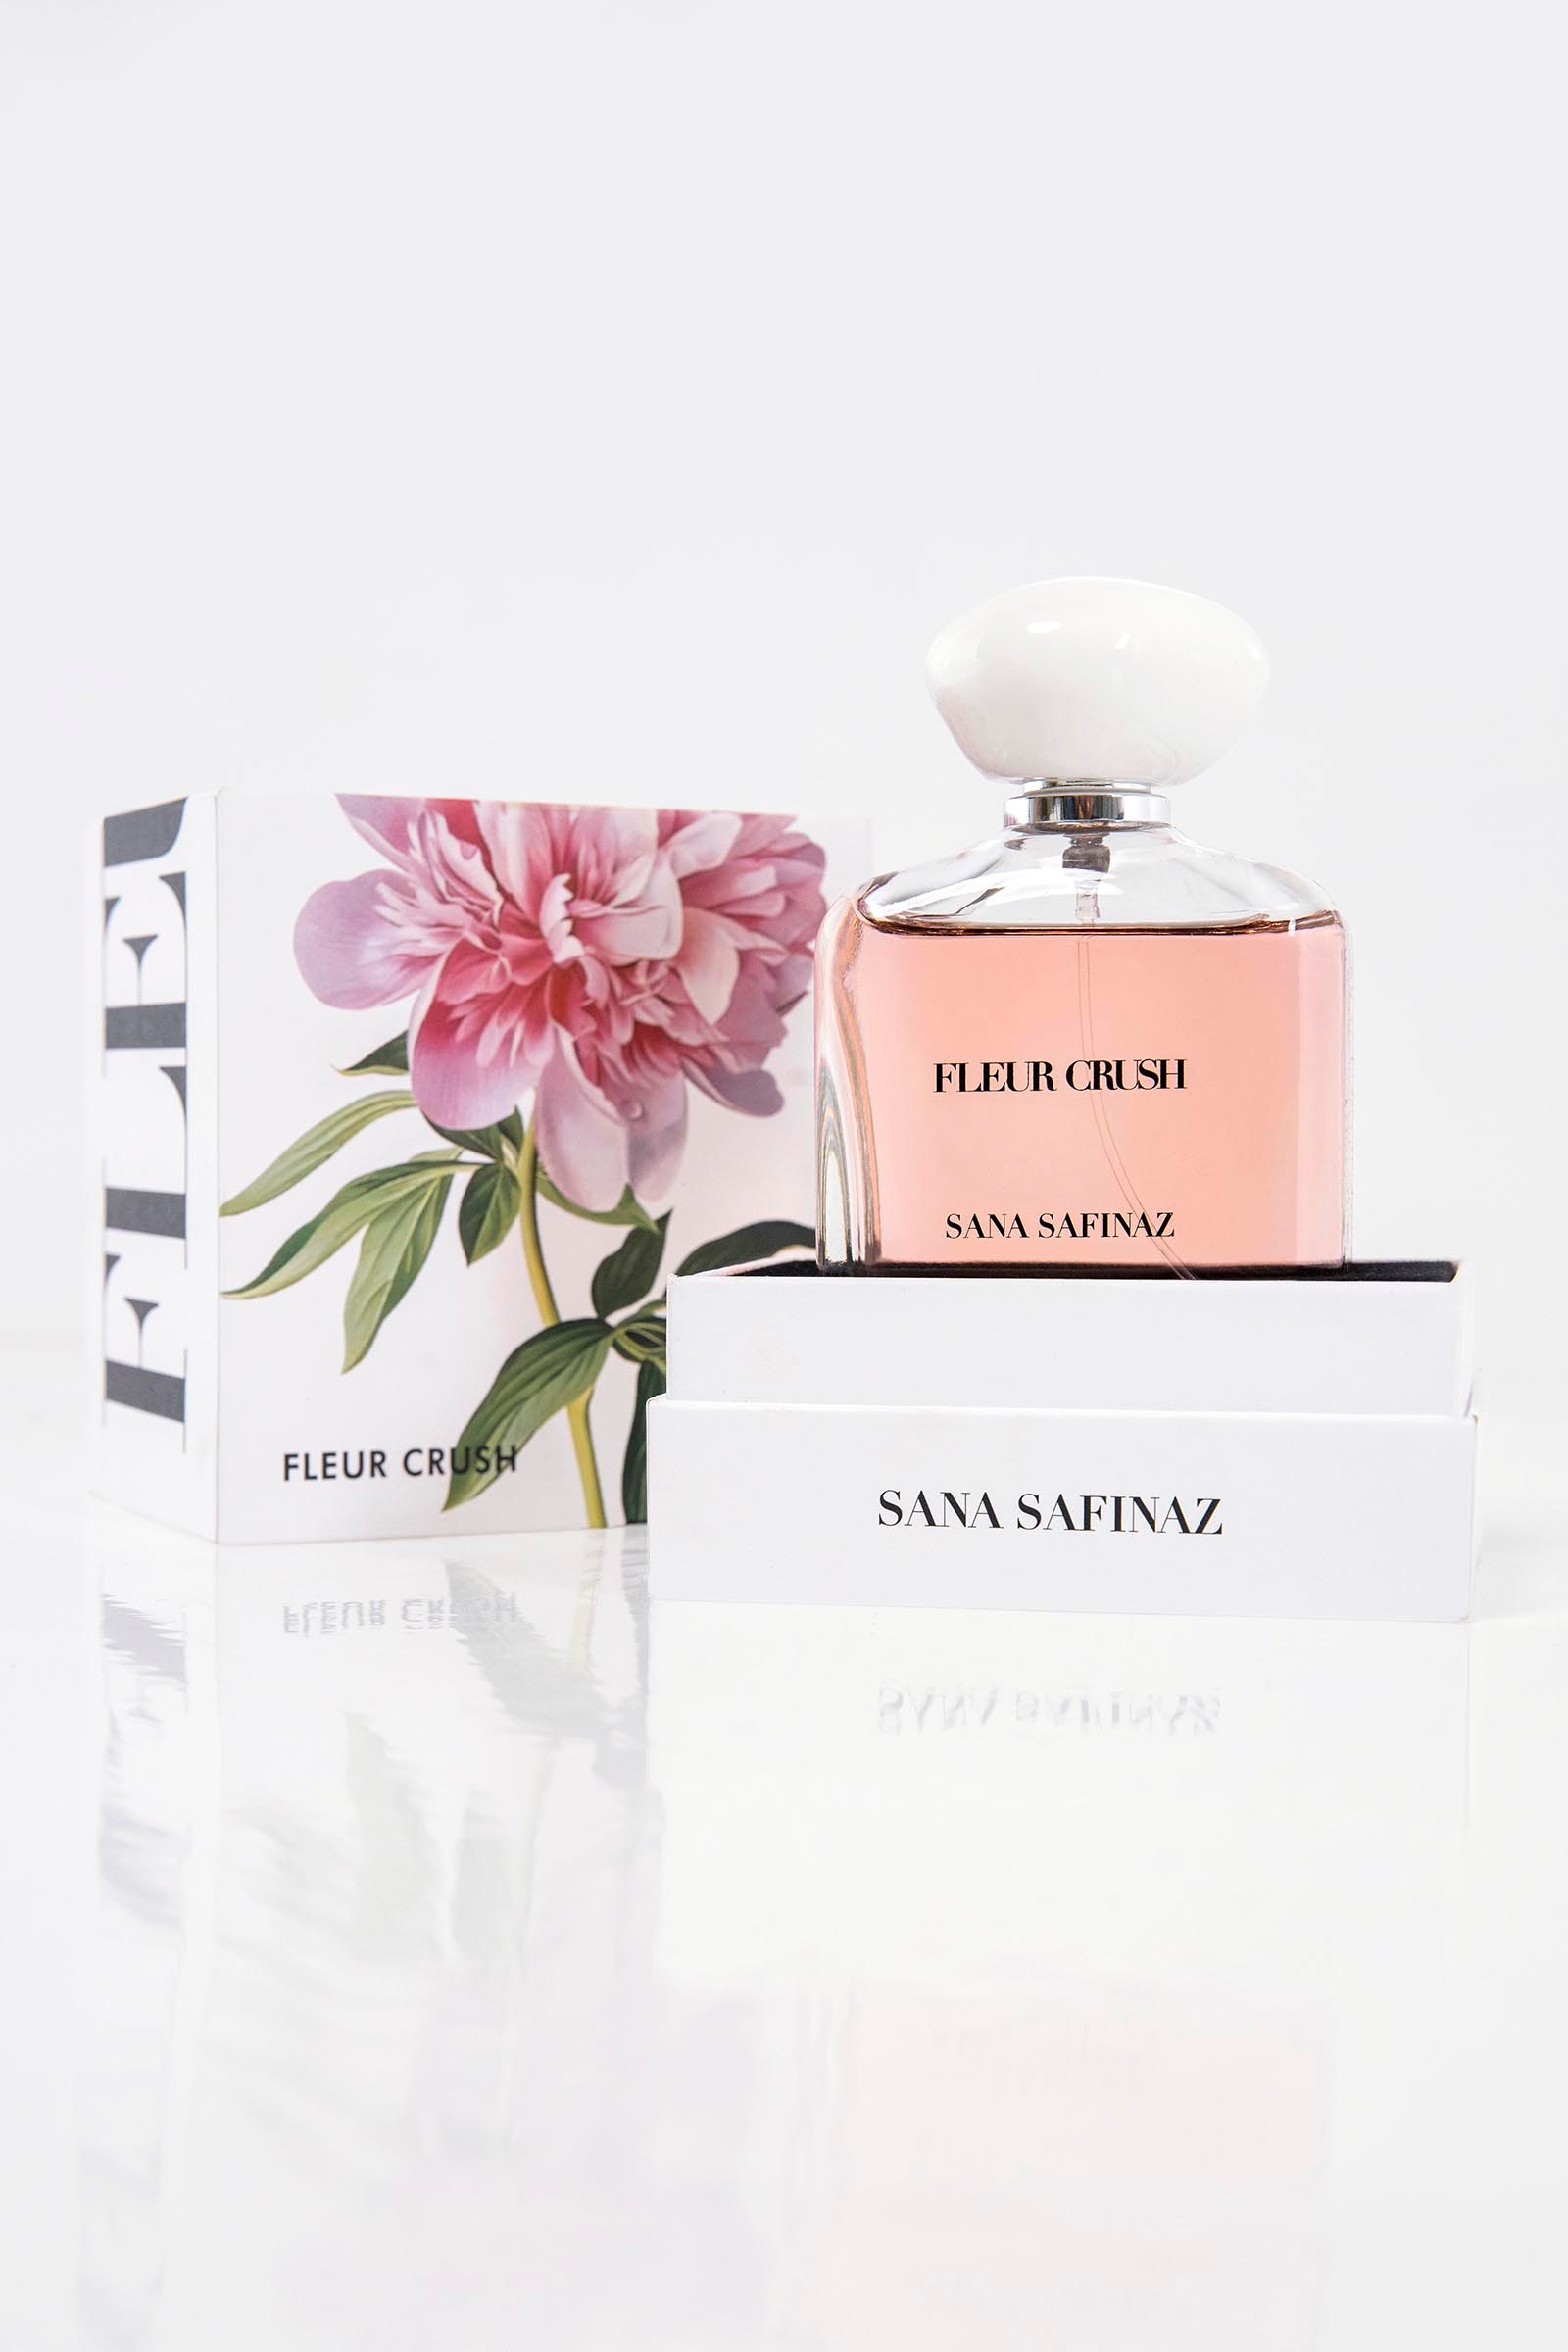
pink sana peony perfume